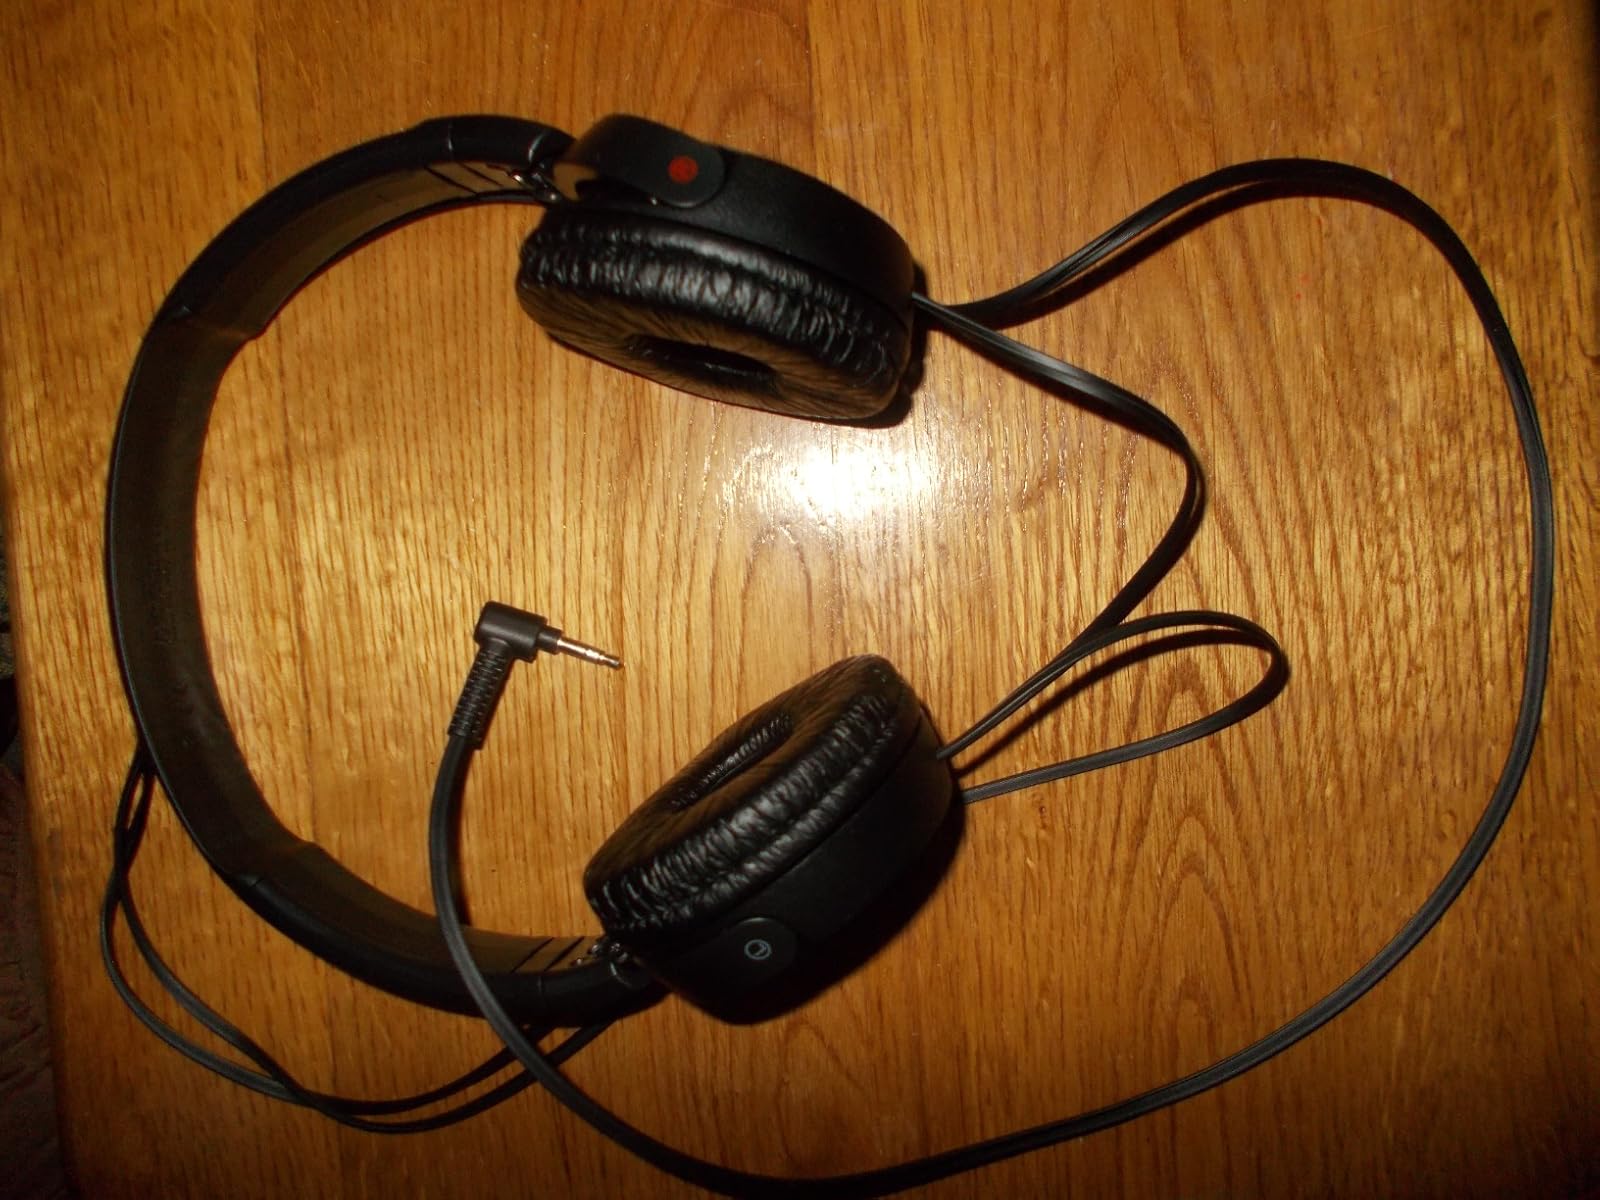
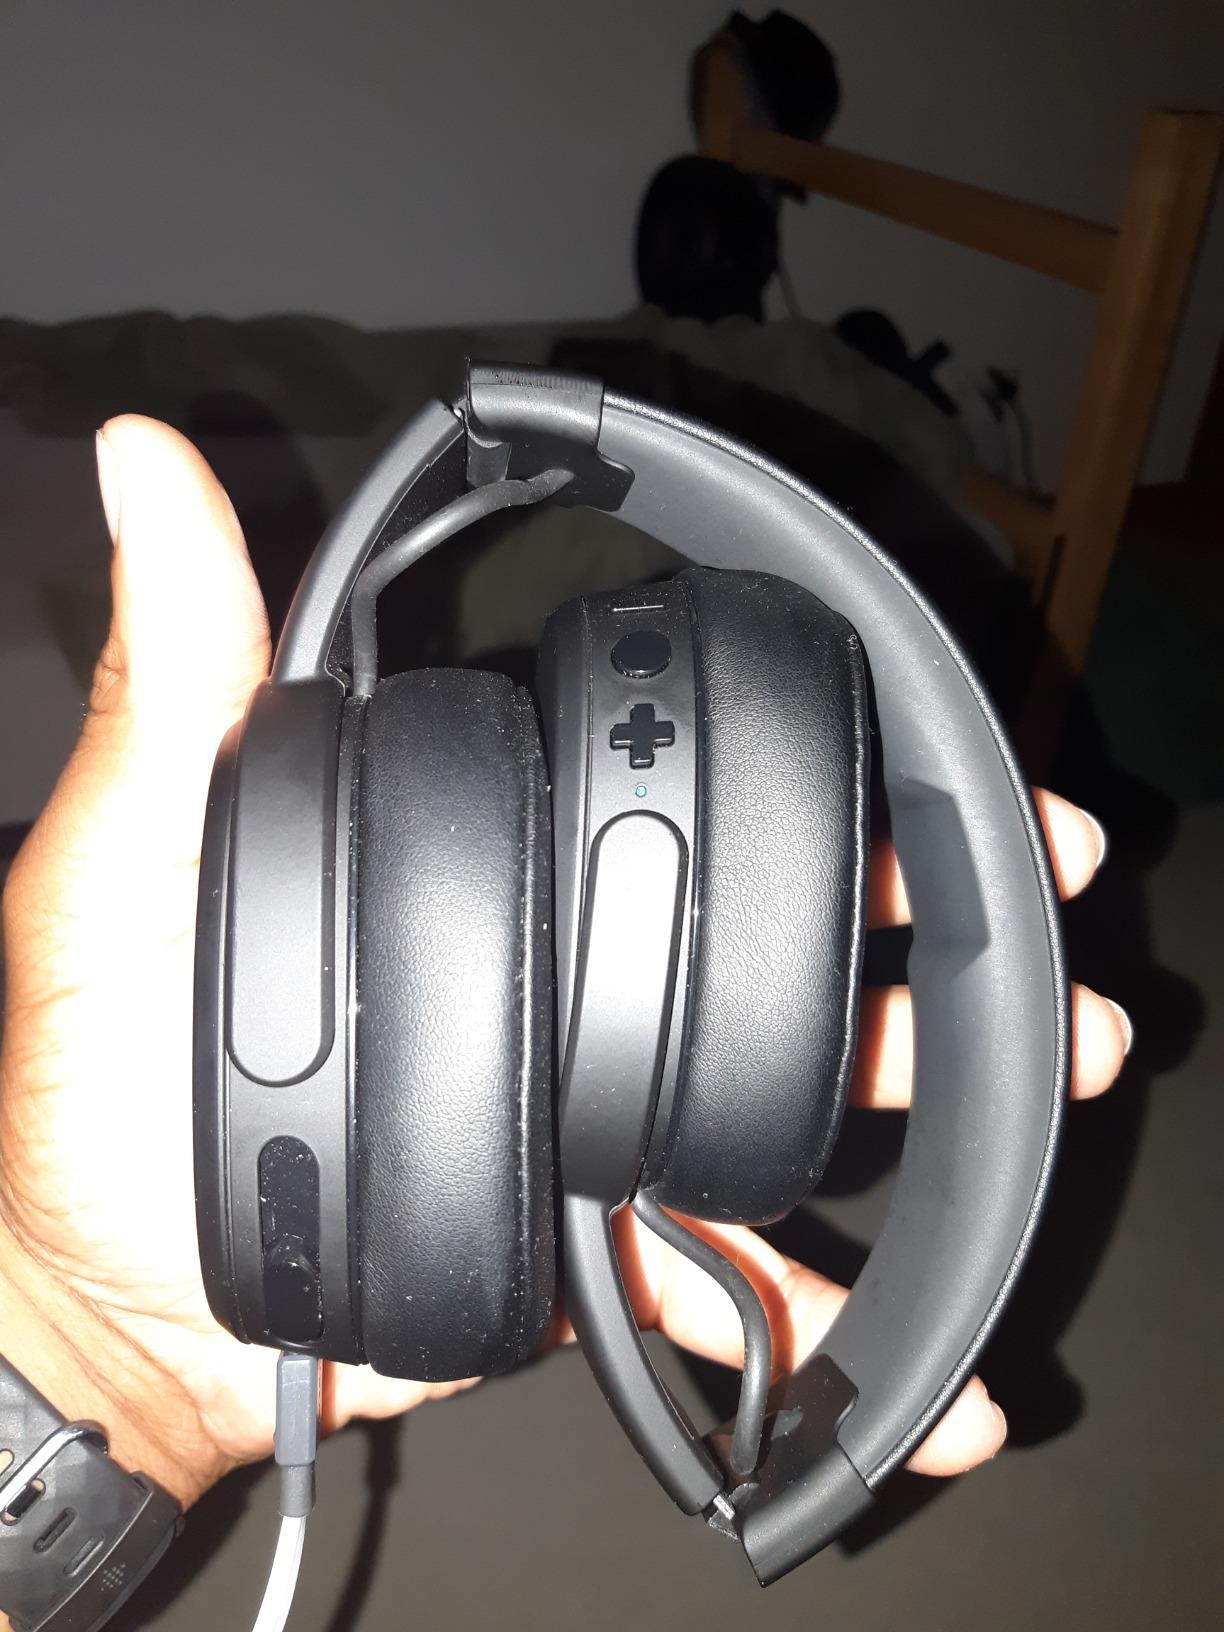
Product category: headphones
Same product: no